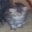
Label: cat